Flammenwerfer M.16.

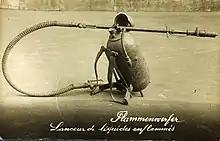

The Flammenwerfer M.16. was a German man-portable backpack flamethrower that was used in World War I in trench warfare by the Germans. It was the first flamethrower ever used in combat, in 1916 at Verdun by the Germans. It was also used in 1918 in the battle of Argonne Forest in France against Allied forces by Germans, as featured in the 2001 film "The Lost Battalion" where the main character fights German, although an account in a 1917 issue of "The Living Age" suggests eyewitness accounts of it being used at the Battle of the Somme in 1916 by Germans.